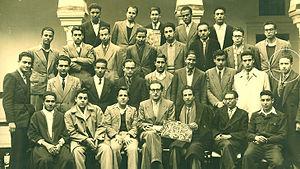
Béji Caïd Essebsi, souvent désigné par ses initiales BCE, né le 29 novembre 1926 à Sidi Bou Saïd et mort le 25 juillet 2019 à Tunis, est un homme d'État tunisien. Il est président de la République du 31 décembre 2014 à sa mort.